Ikigami (film)

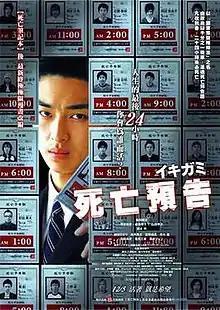
Theatrical release poster

"Ikigami" takes place in a dystopian society where the government has implemented the "Prosperity Law". This law dictates 1 in 1000 random citizens ages 18~24 will die for the state in a mandatory lottery. Death occurs at a preset date and time, which is when an injected nano-capsule, received at an early age, explodes. The law is meant to create appreciation for life by instilling fear in order make people live the best possible lives.